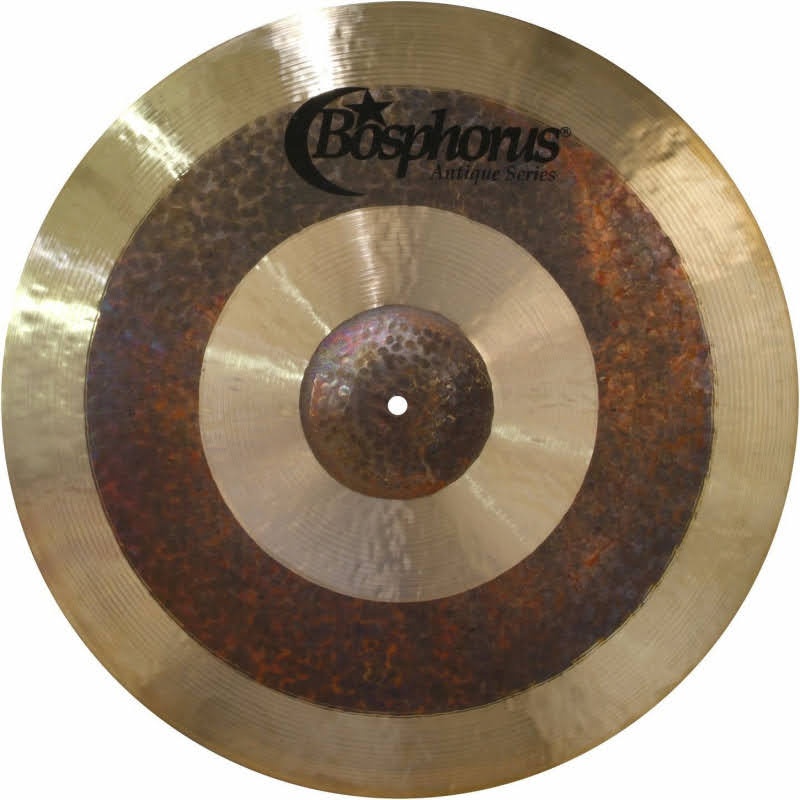
Bosphorus 26 Antique Ride
Gifter sig med de två svarvmönstren i den traditionella serien och Turk -serien. Denna unika familj kombinerar glansen av en klassisk, latad cymbaler och den komplexa torrheten hos en rå, olagda cymbaler. Förvänta dig en stark definition och gott om men kontrollerade övertoner från åkattraktioner. De olika spelytorna ger ett brett utbud av soniska strukturer.
Brand: BOSPHORUS
Category: Arts & Entertainment > Hobbies & Creative Arts > Musical Instruments > Percussion > Cymbals > Ride Cymbals